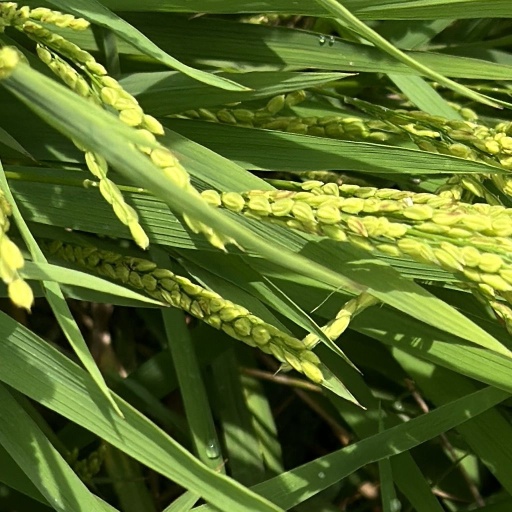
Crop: rice